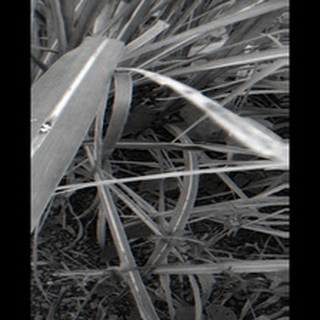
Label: sugarcane_red_rot